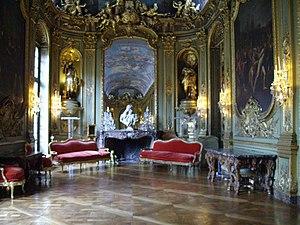
La Galerie dorée est une galerie d'apparat de style Régence située dans l’Hôtel de Toulouse à Paris, actuel siège de la Banque de France, et dont elle est la pièce emblématique.